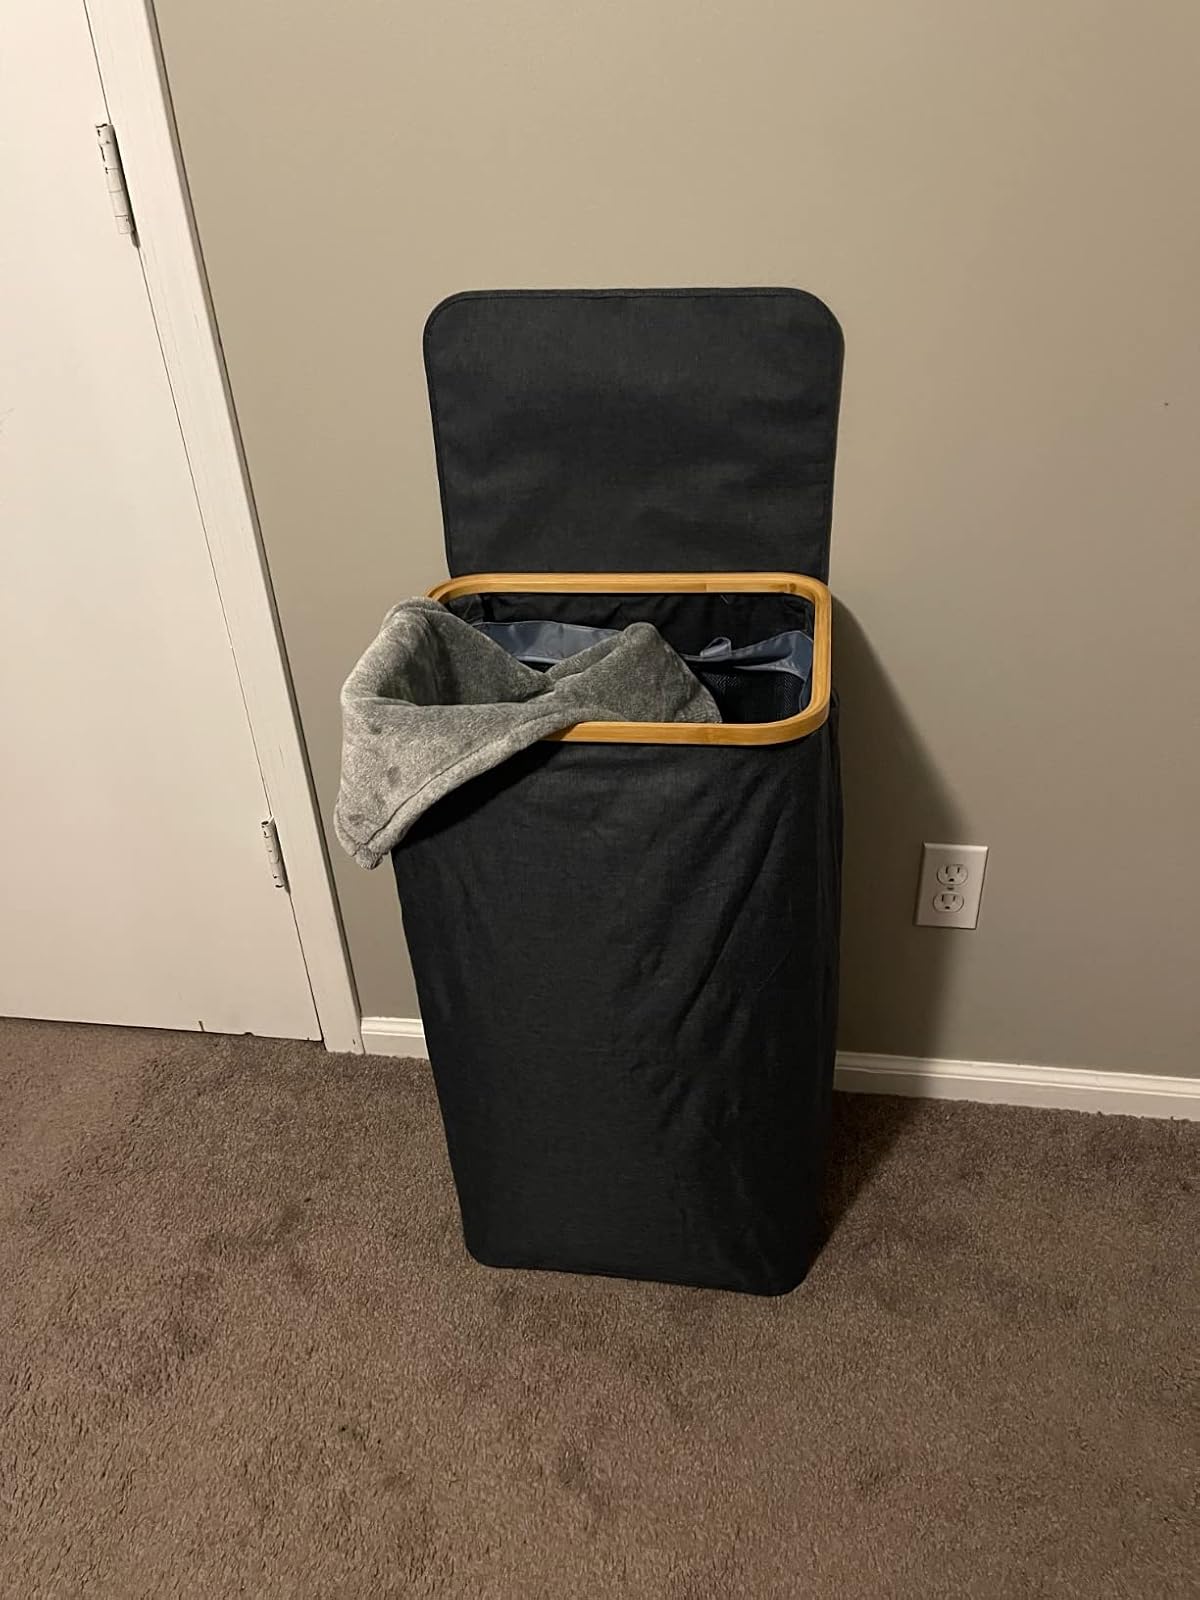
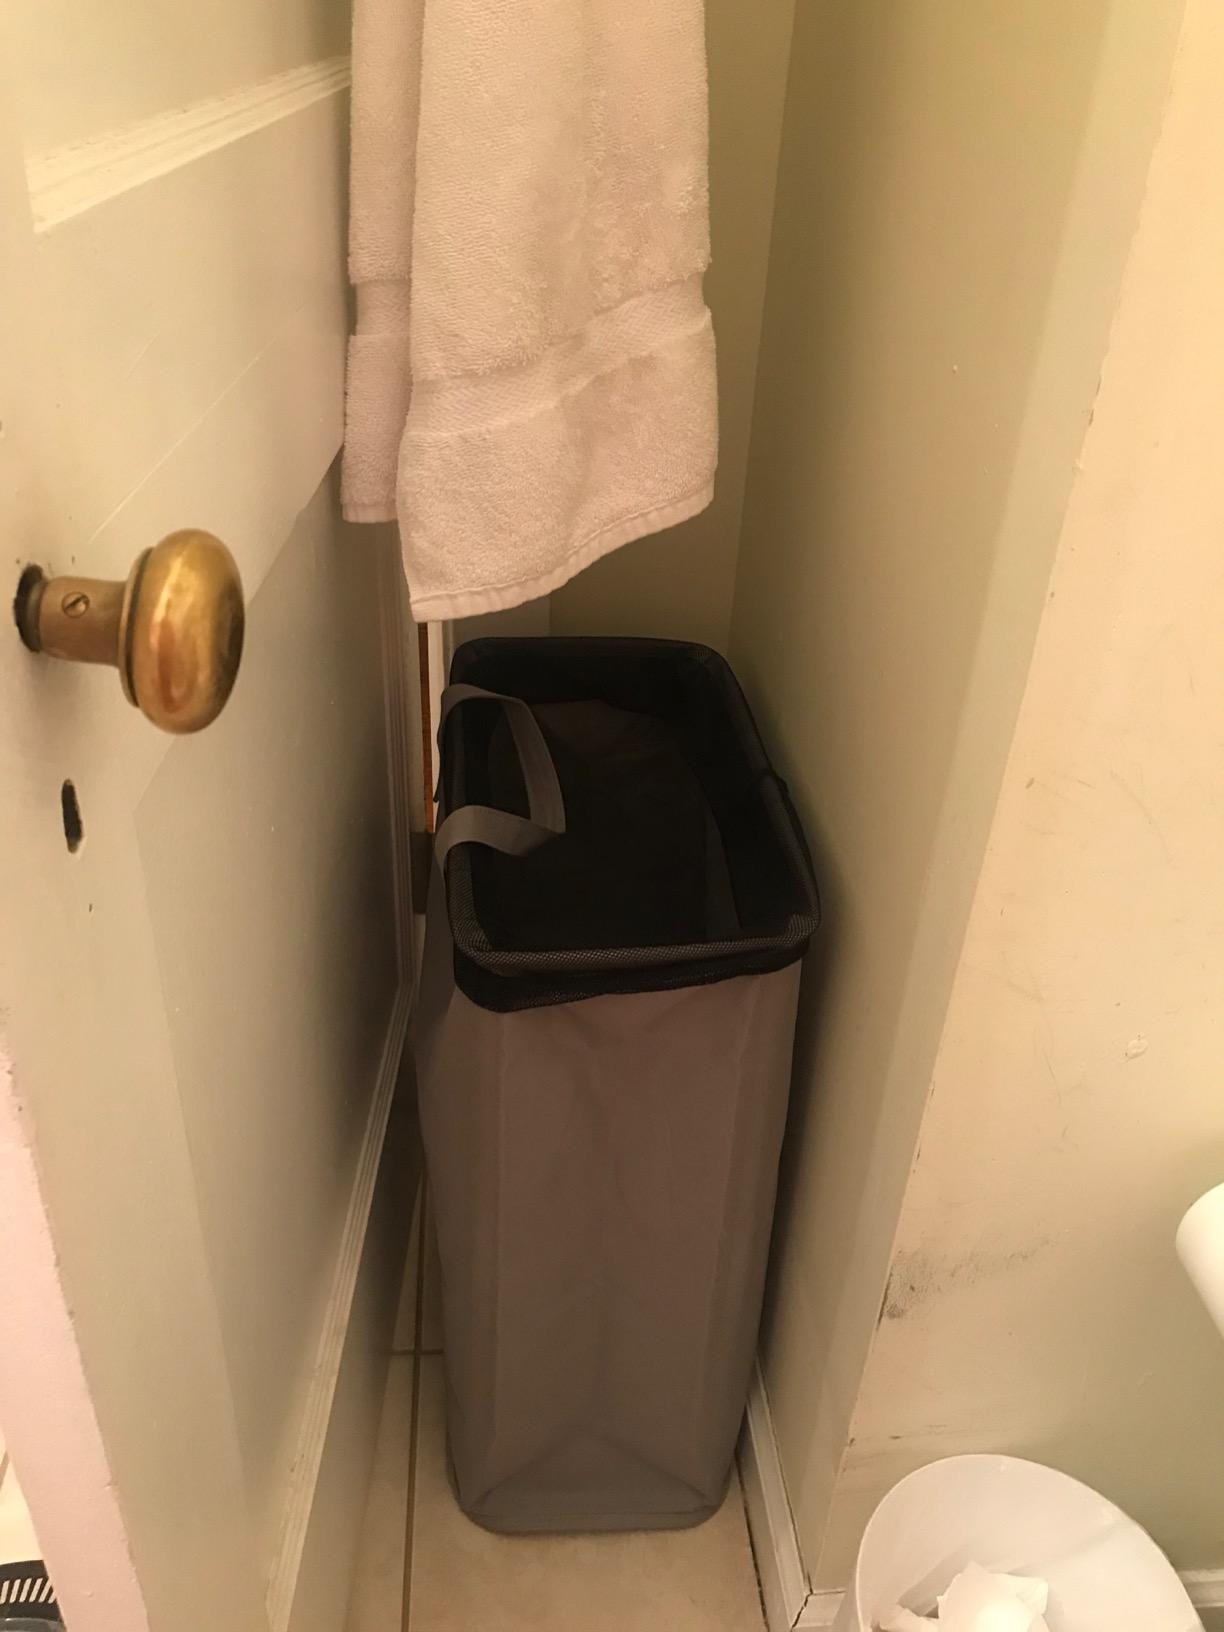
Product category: items_hamper
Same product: no